Kogawara Station

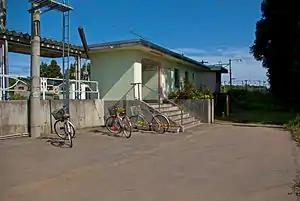
Kogawara Stationing September 2009

is a railway station in the town of Tōhoku in Aomori Prefecture, Japan, operated by the third sector railway operator Aoimori Railway Company.